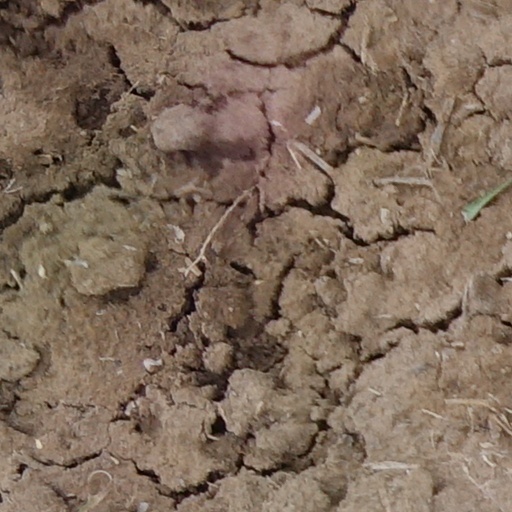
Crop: wheat